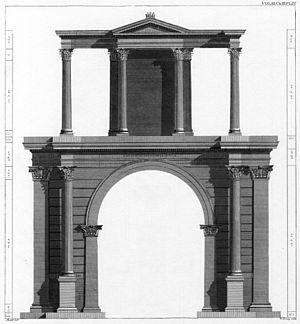
La Porte d'Hadrien est un monument d'Athènes, situé à environ 500 mètres au sud-est de l'Acropole, non loin de l'Olympiéion.